Dallas Mavericks

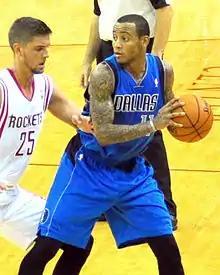
Monta Ellis (right) and Chandler Parsons (left) each spent two seasons with the Mavericks.

These moves proved successful because after dropping the season opener to the Wizards, the Mavericks beat many contenders such as the Los Angeles Lakers, San Antonio Spurs, Houston Rockets, and the Phoenix Suns.